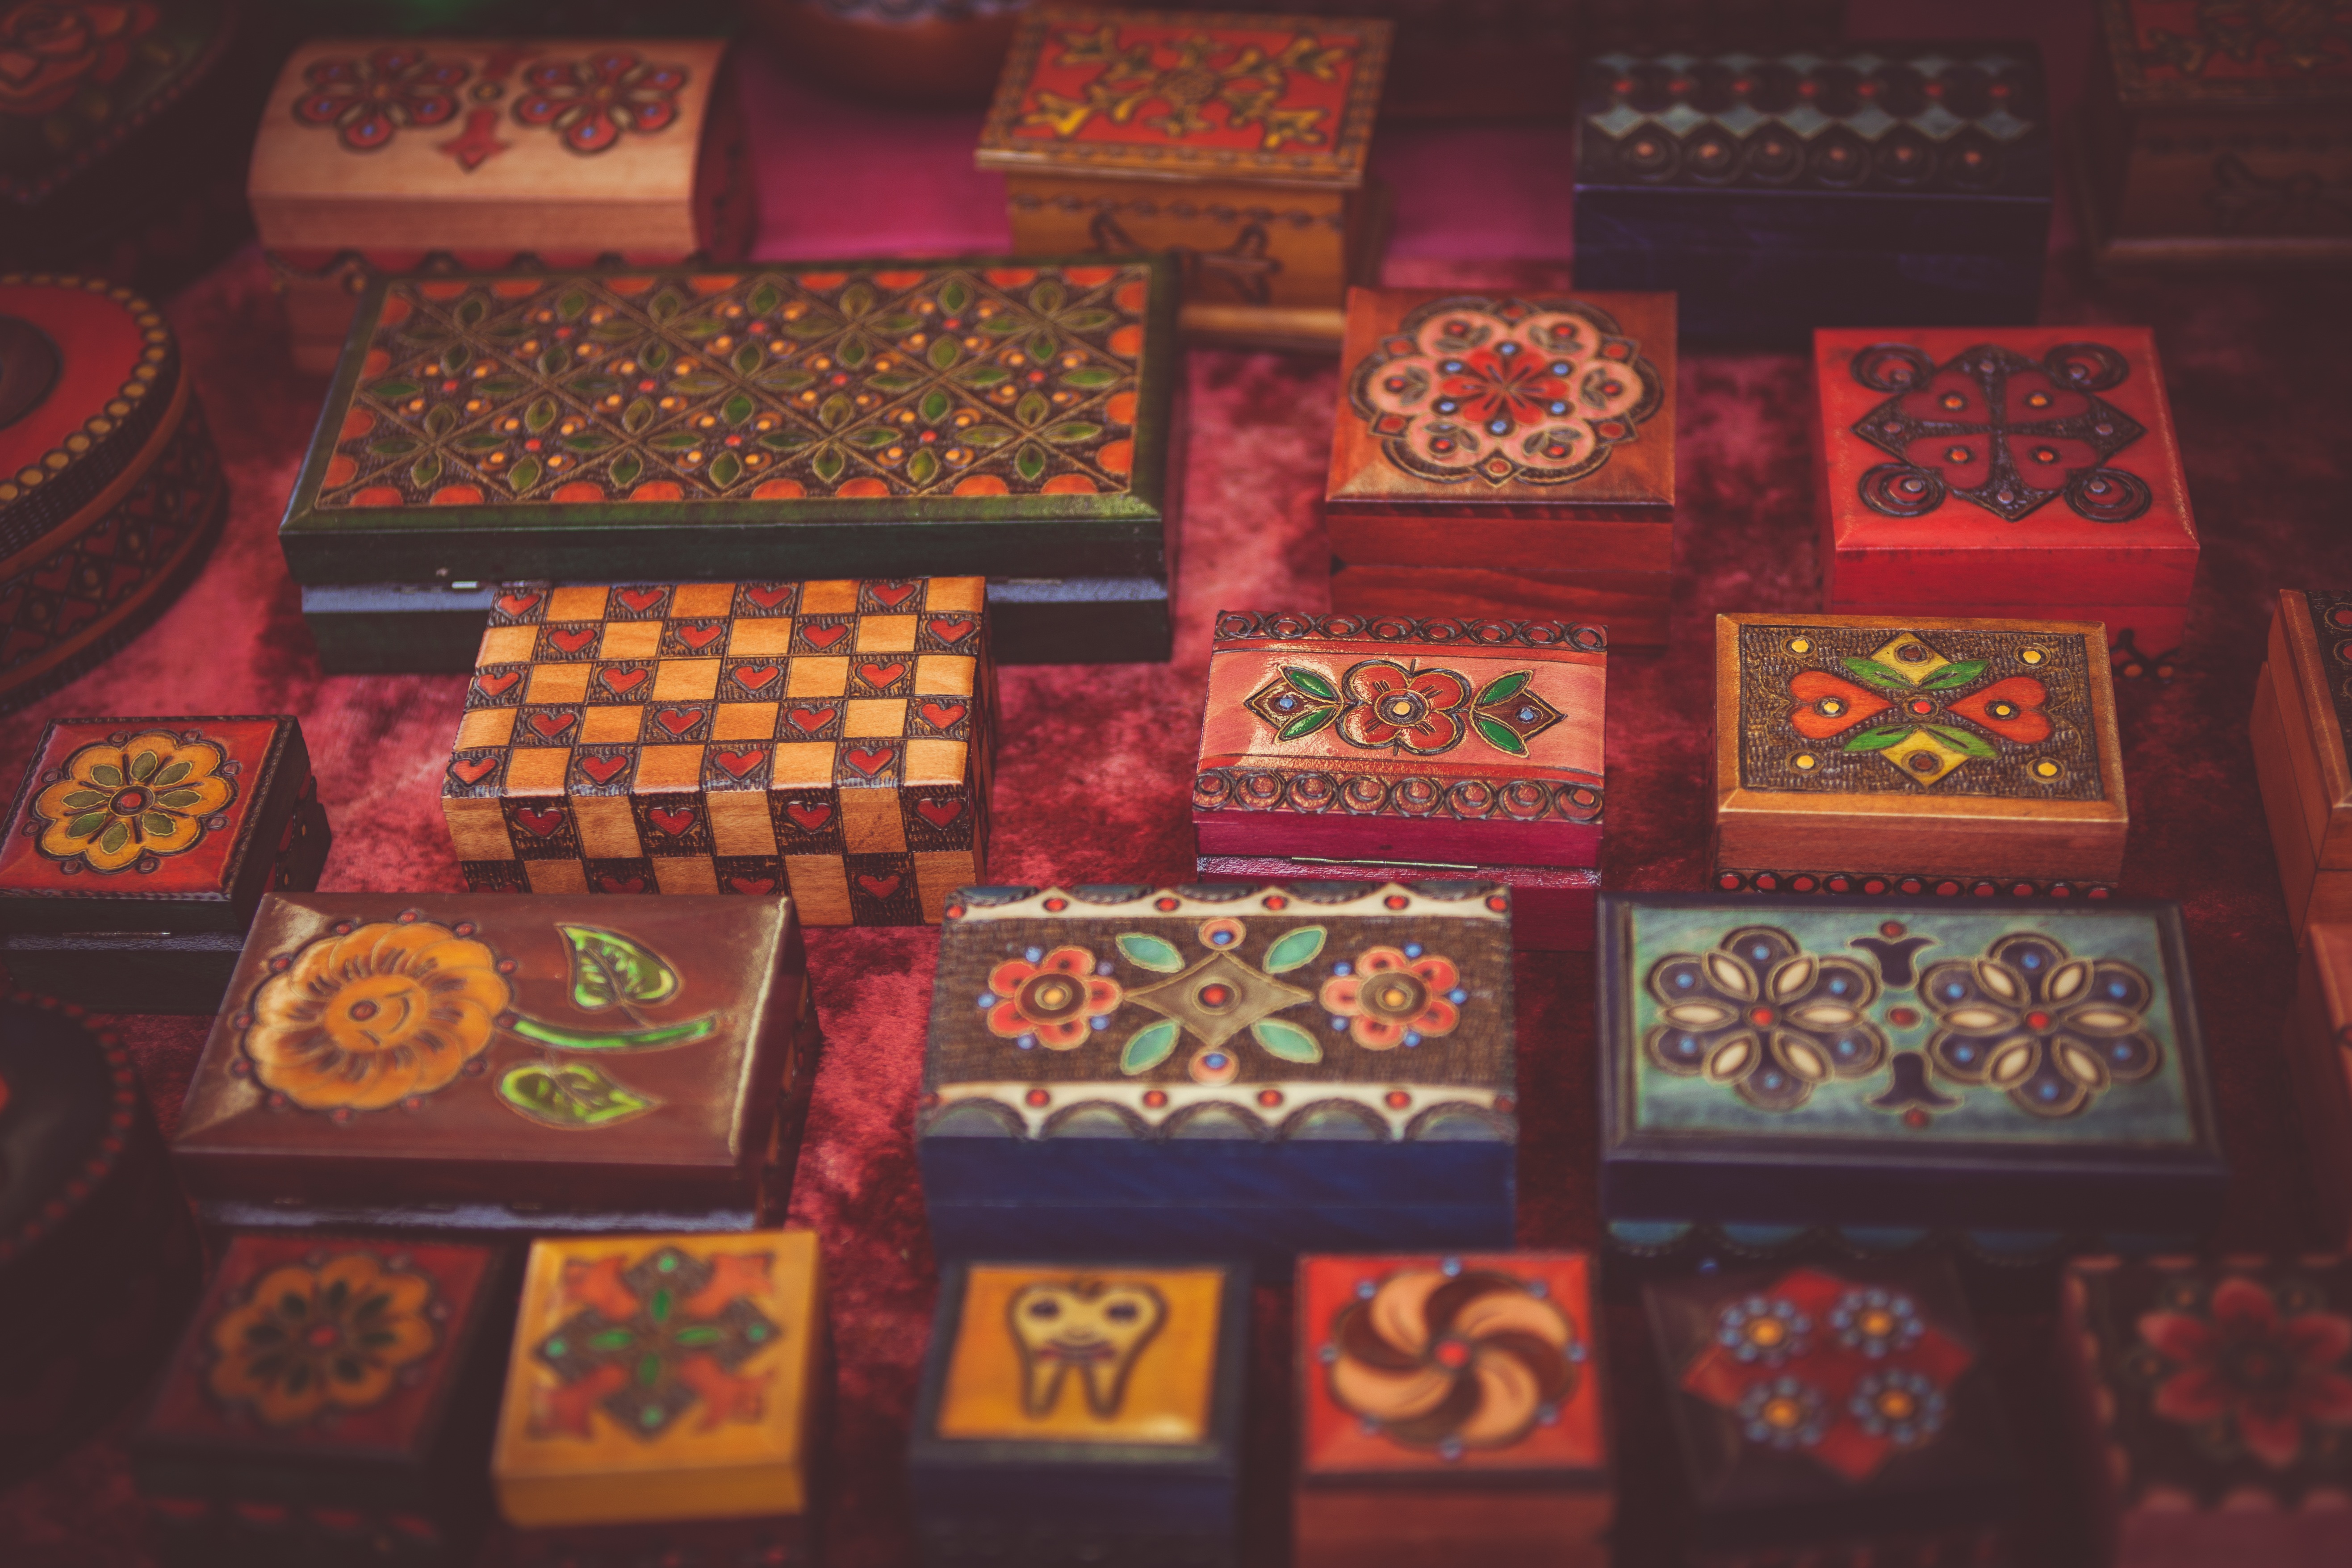
art, boxes, color, colorful, colourful, container, craft, decoration, decorative, design, intricate, ornate, pattern, shapes